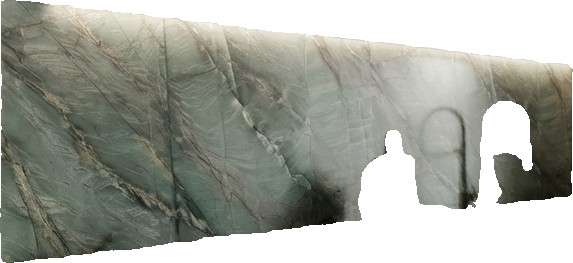
Surface category: wall